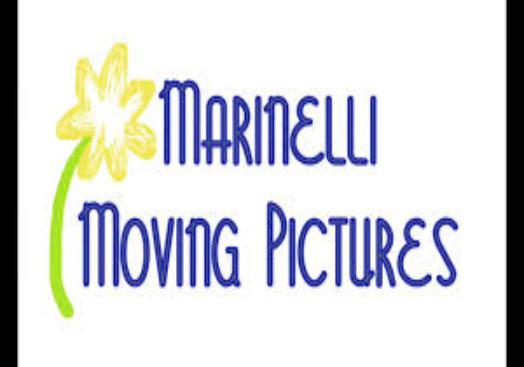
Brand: A. Marinelli
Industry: Food